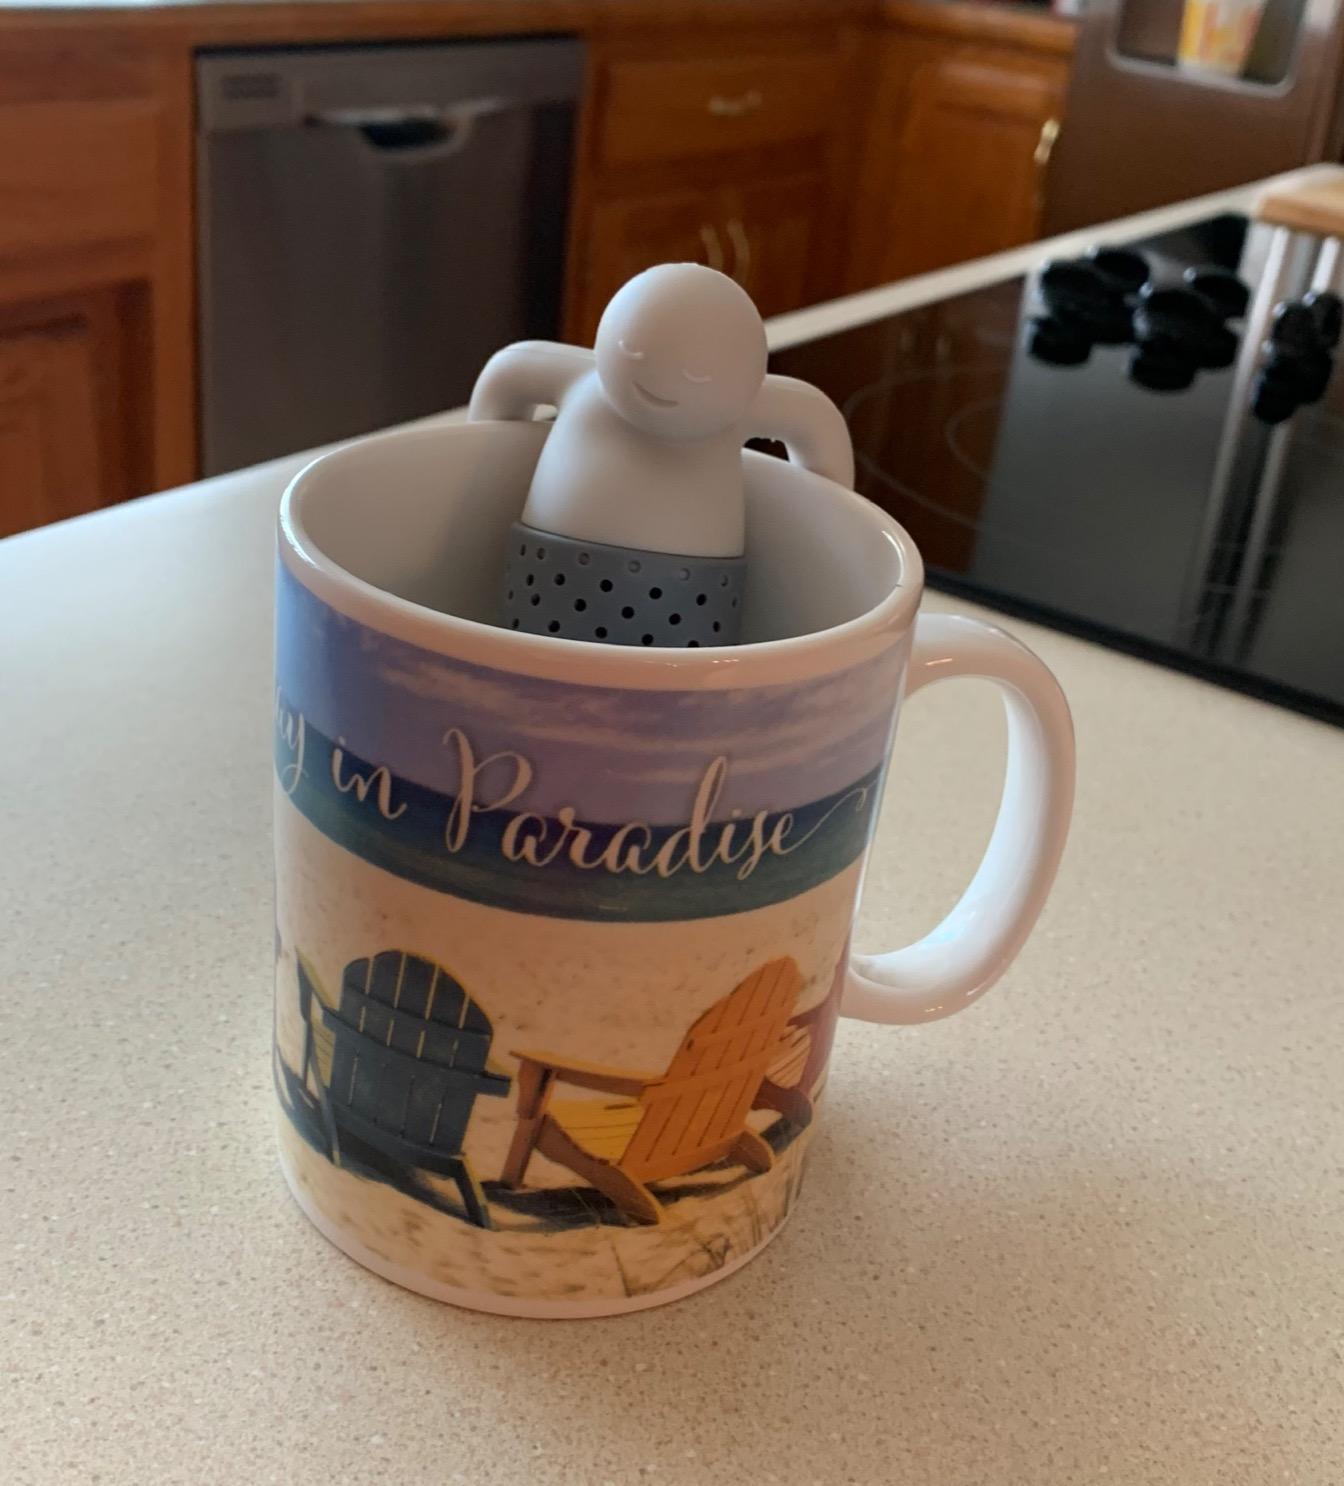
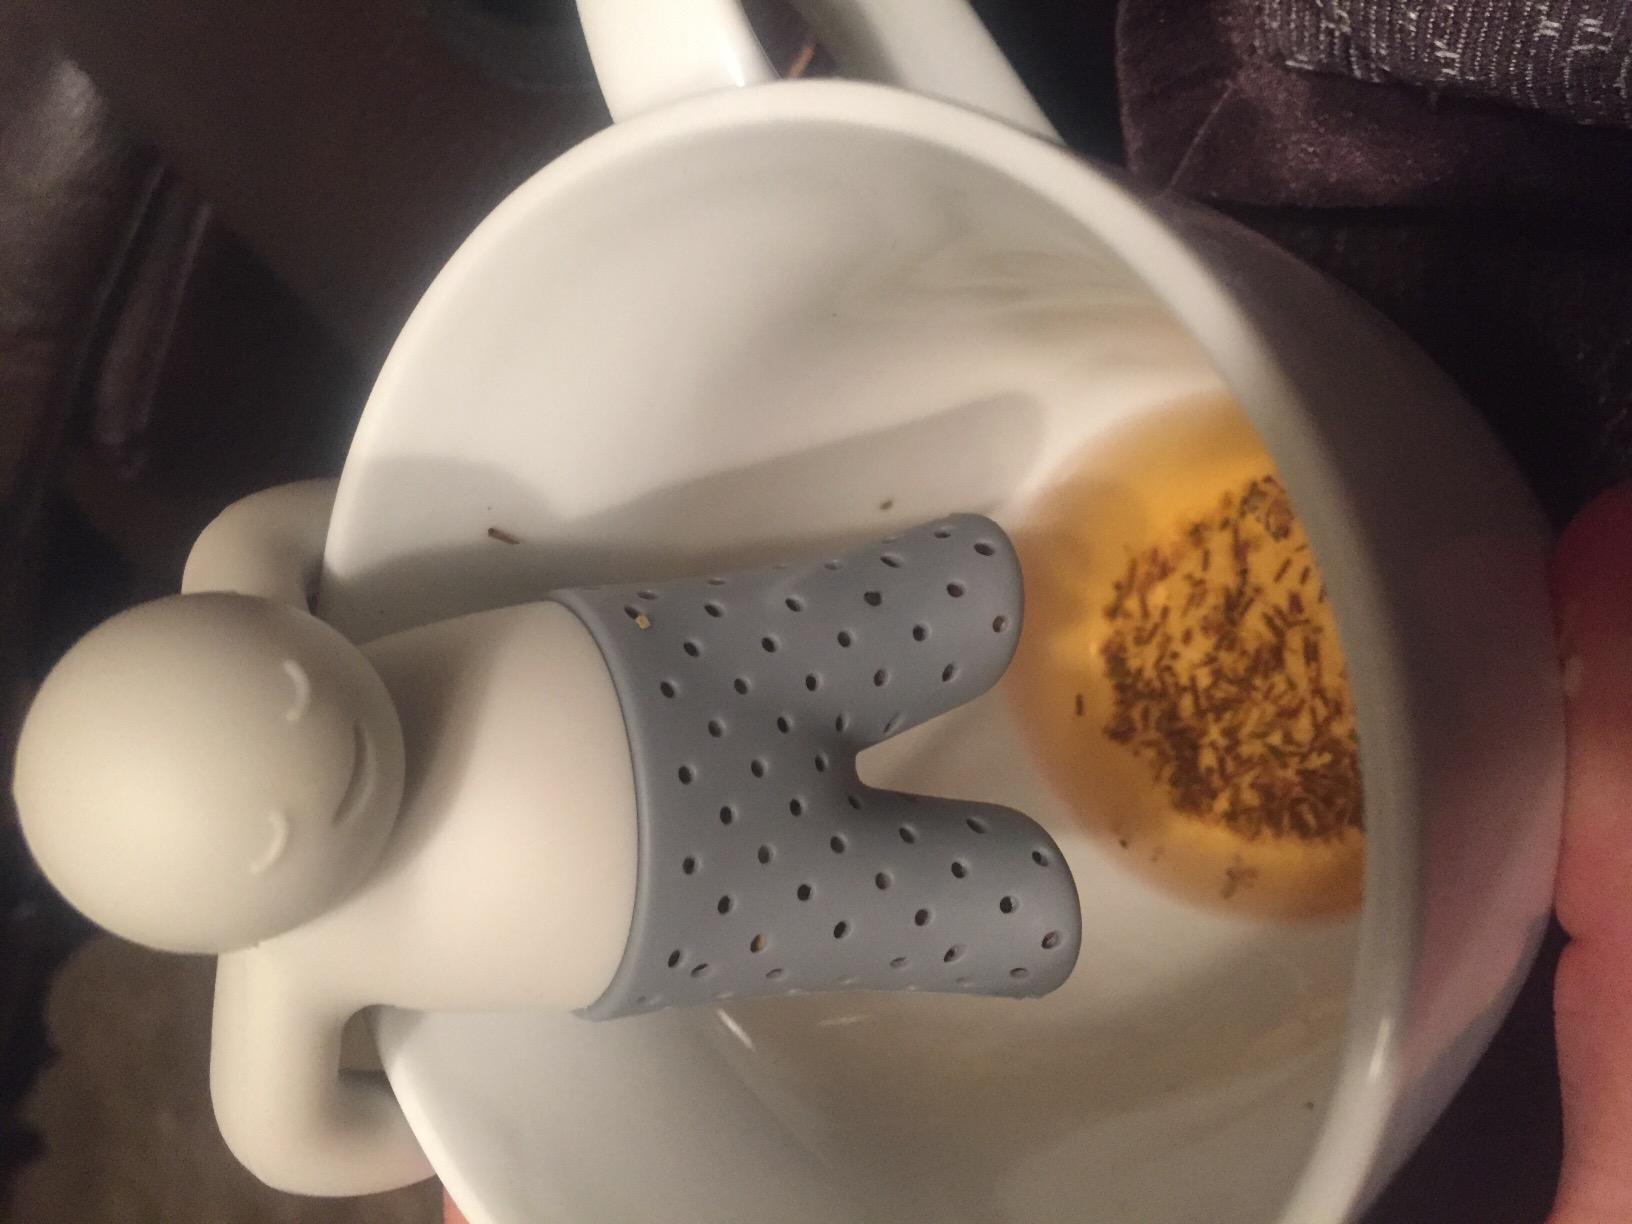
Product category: items_tea
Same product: yes